Grace Hartman (actress)

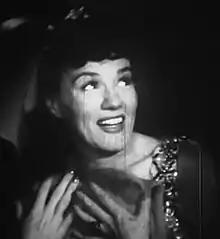
Hartman in "Sunny" (1941)

Grace Adelaide Hartman (born Grace Barrett; January 7, 1907 – August 8, 1955) was an American stage and musical theatre actress.